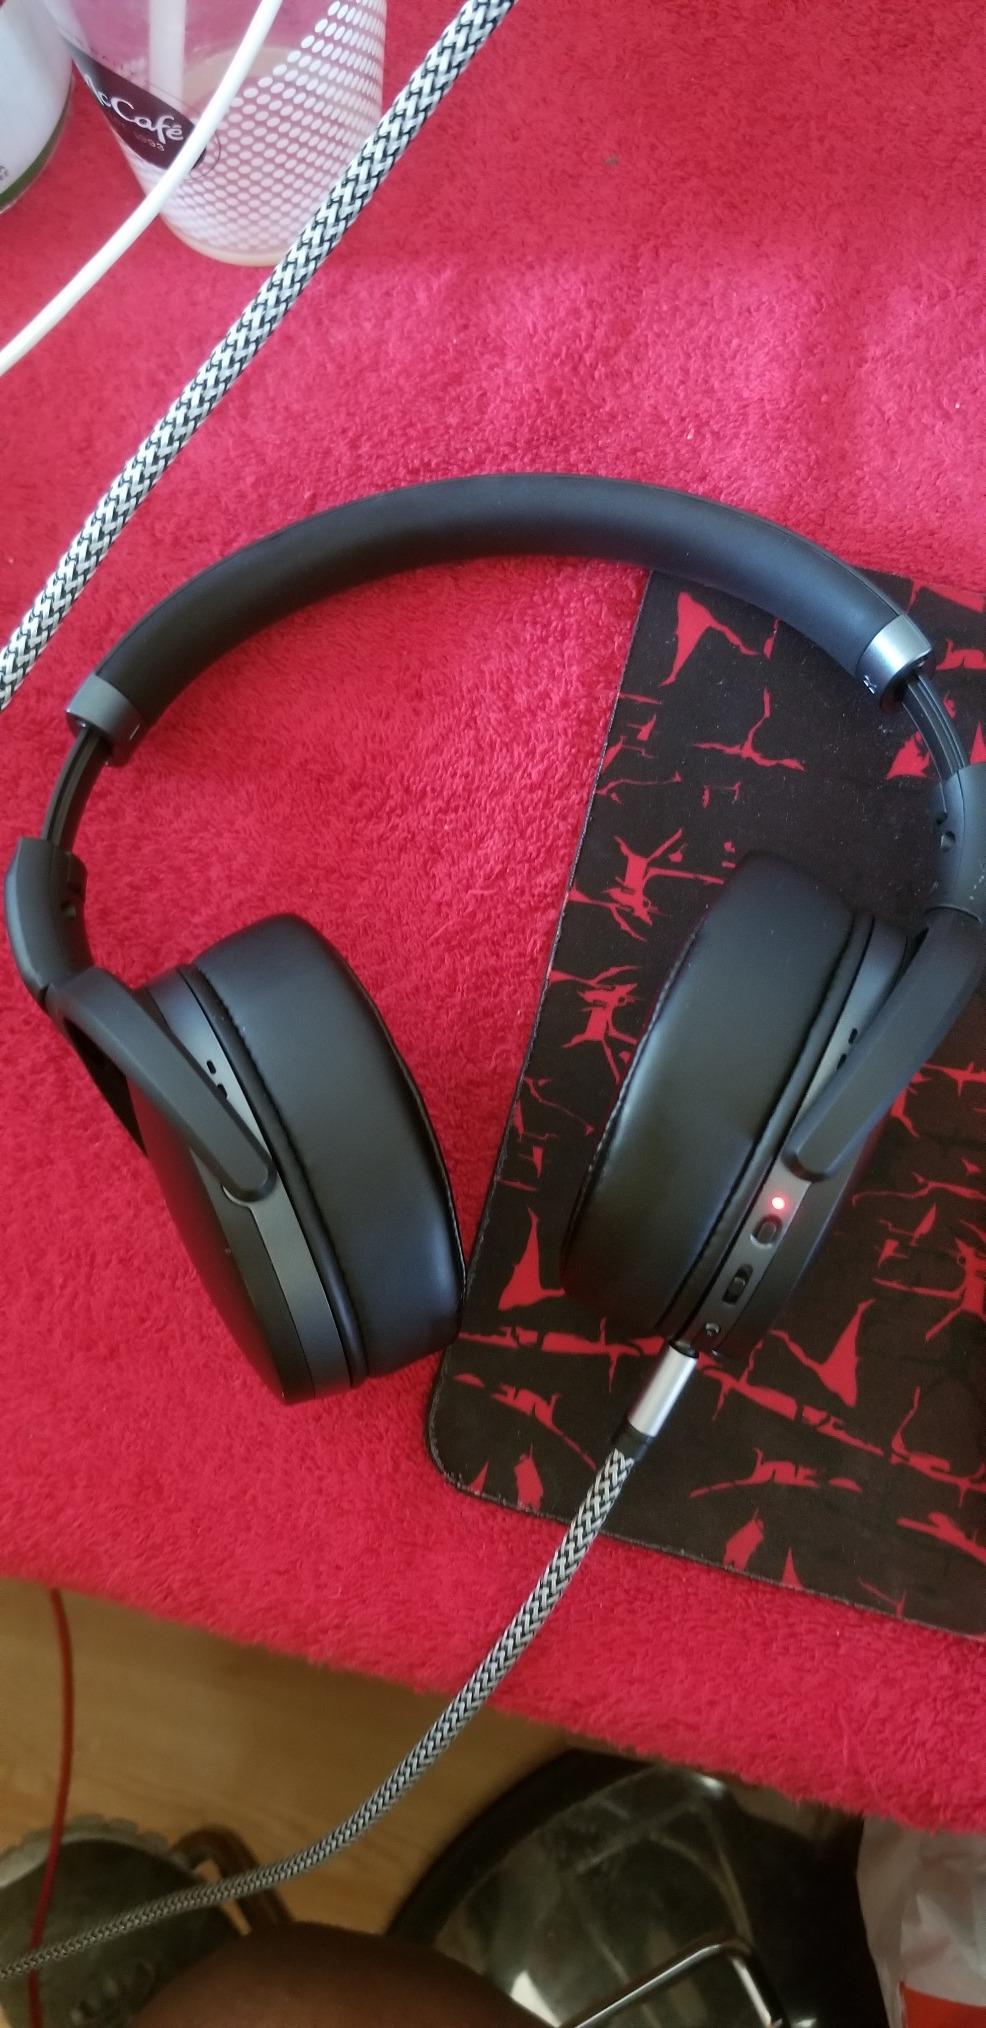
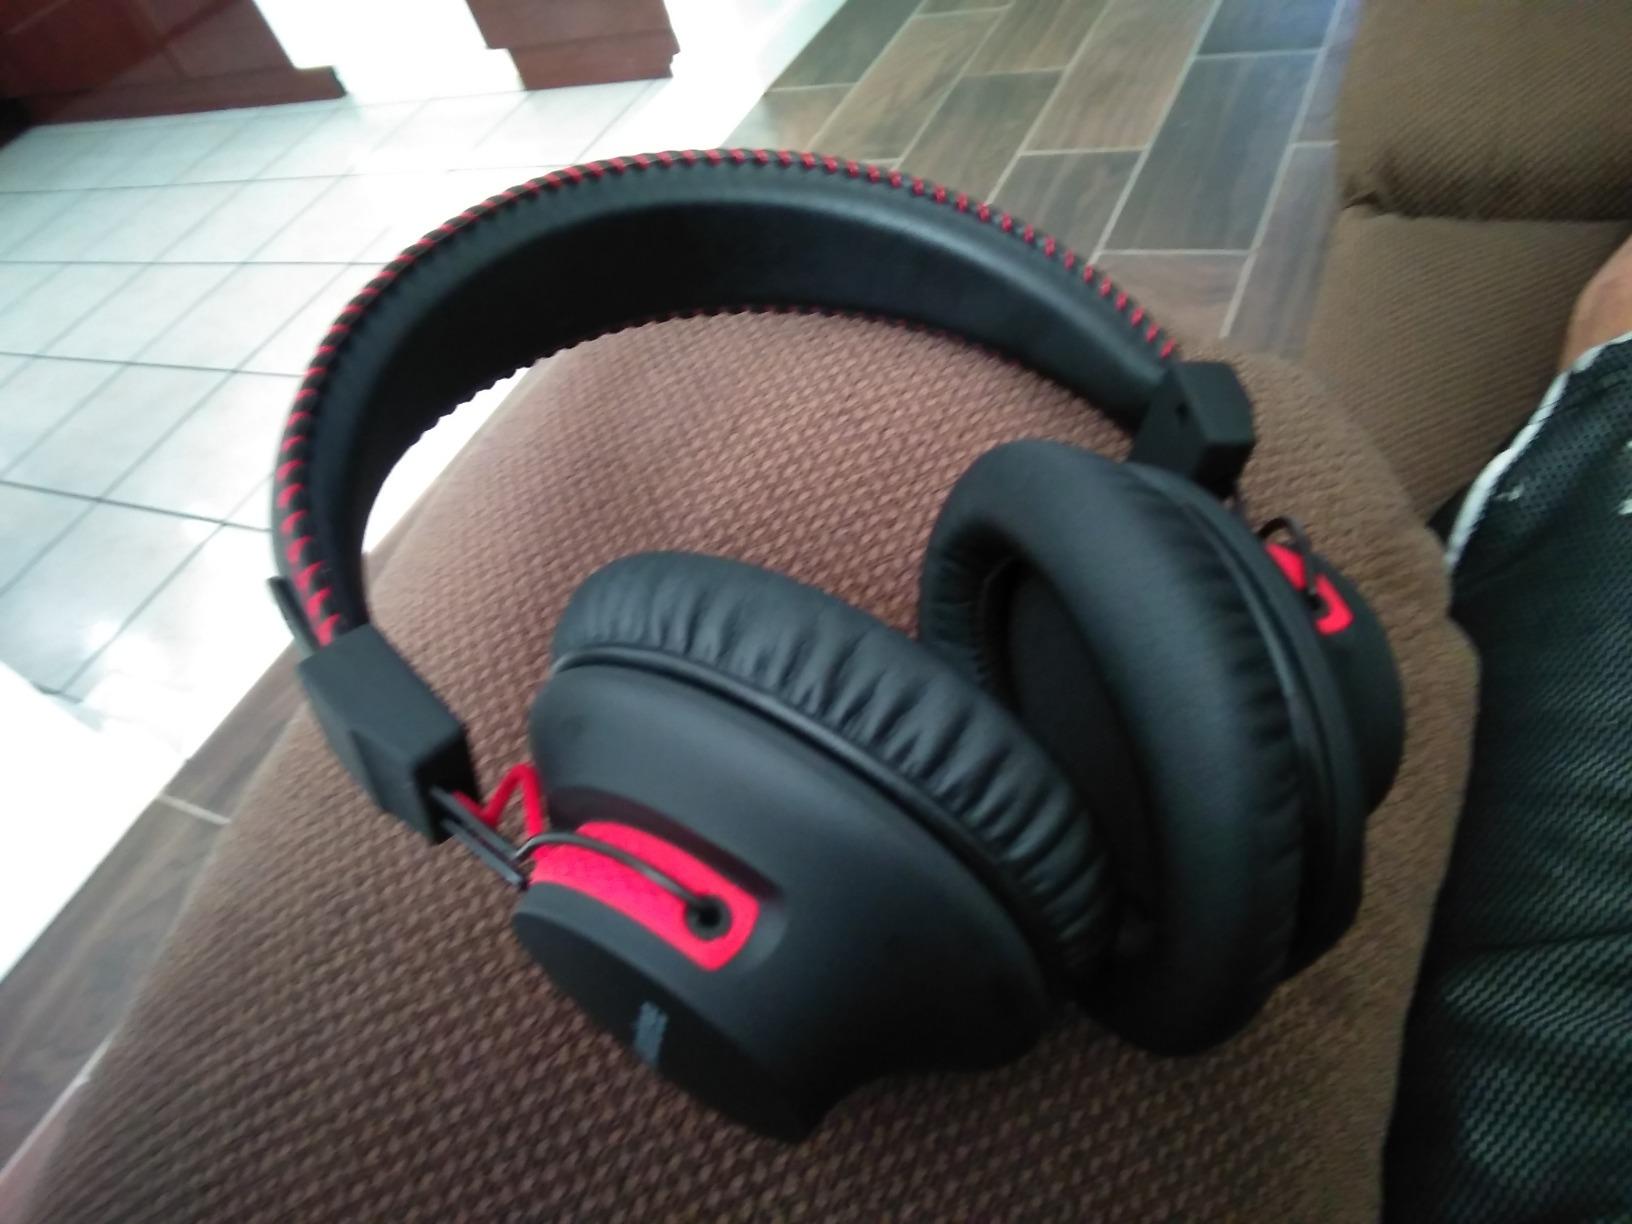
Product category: headphones
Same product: no